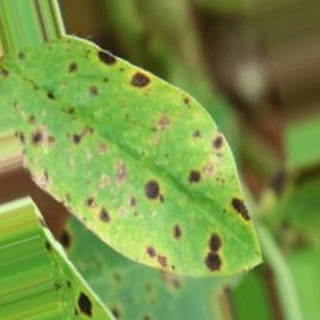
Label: groundnut_late_leaf_spot